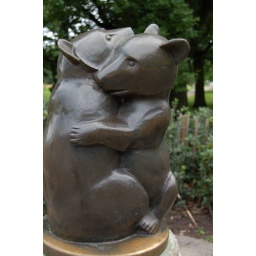
I found these super cute bears in Hyde park